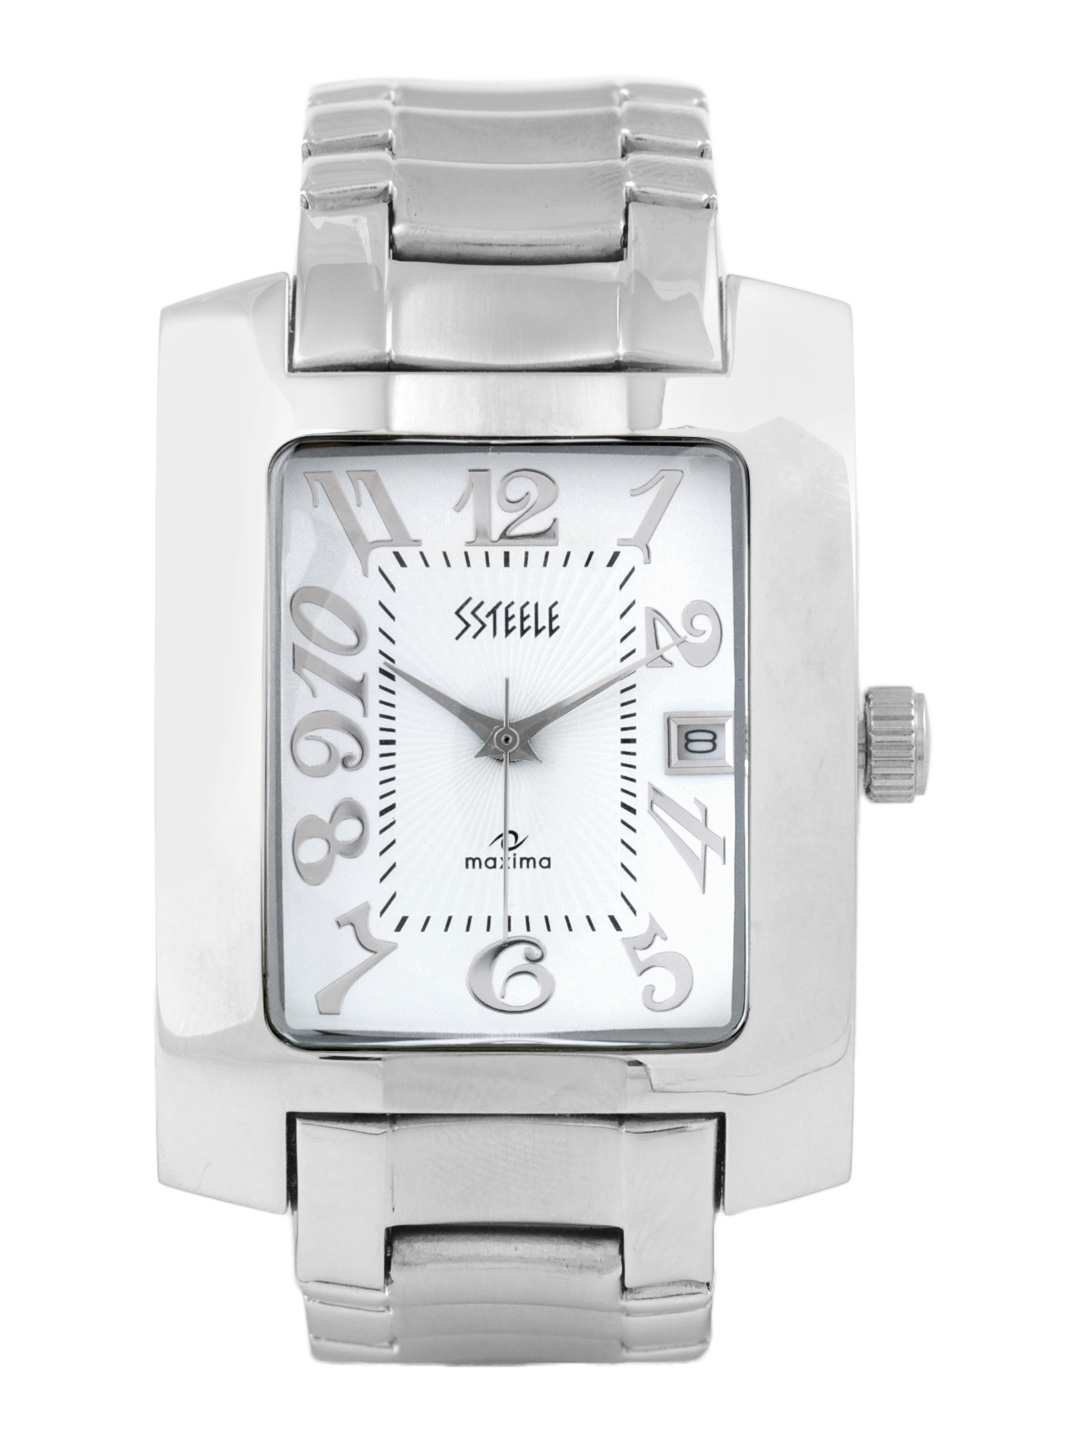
Maxima Men White Dial Watch
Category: Accessories / Watches / Watches
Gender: Men
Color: White
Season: Winter 2016
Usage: Casual